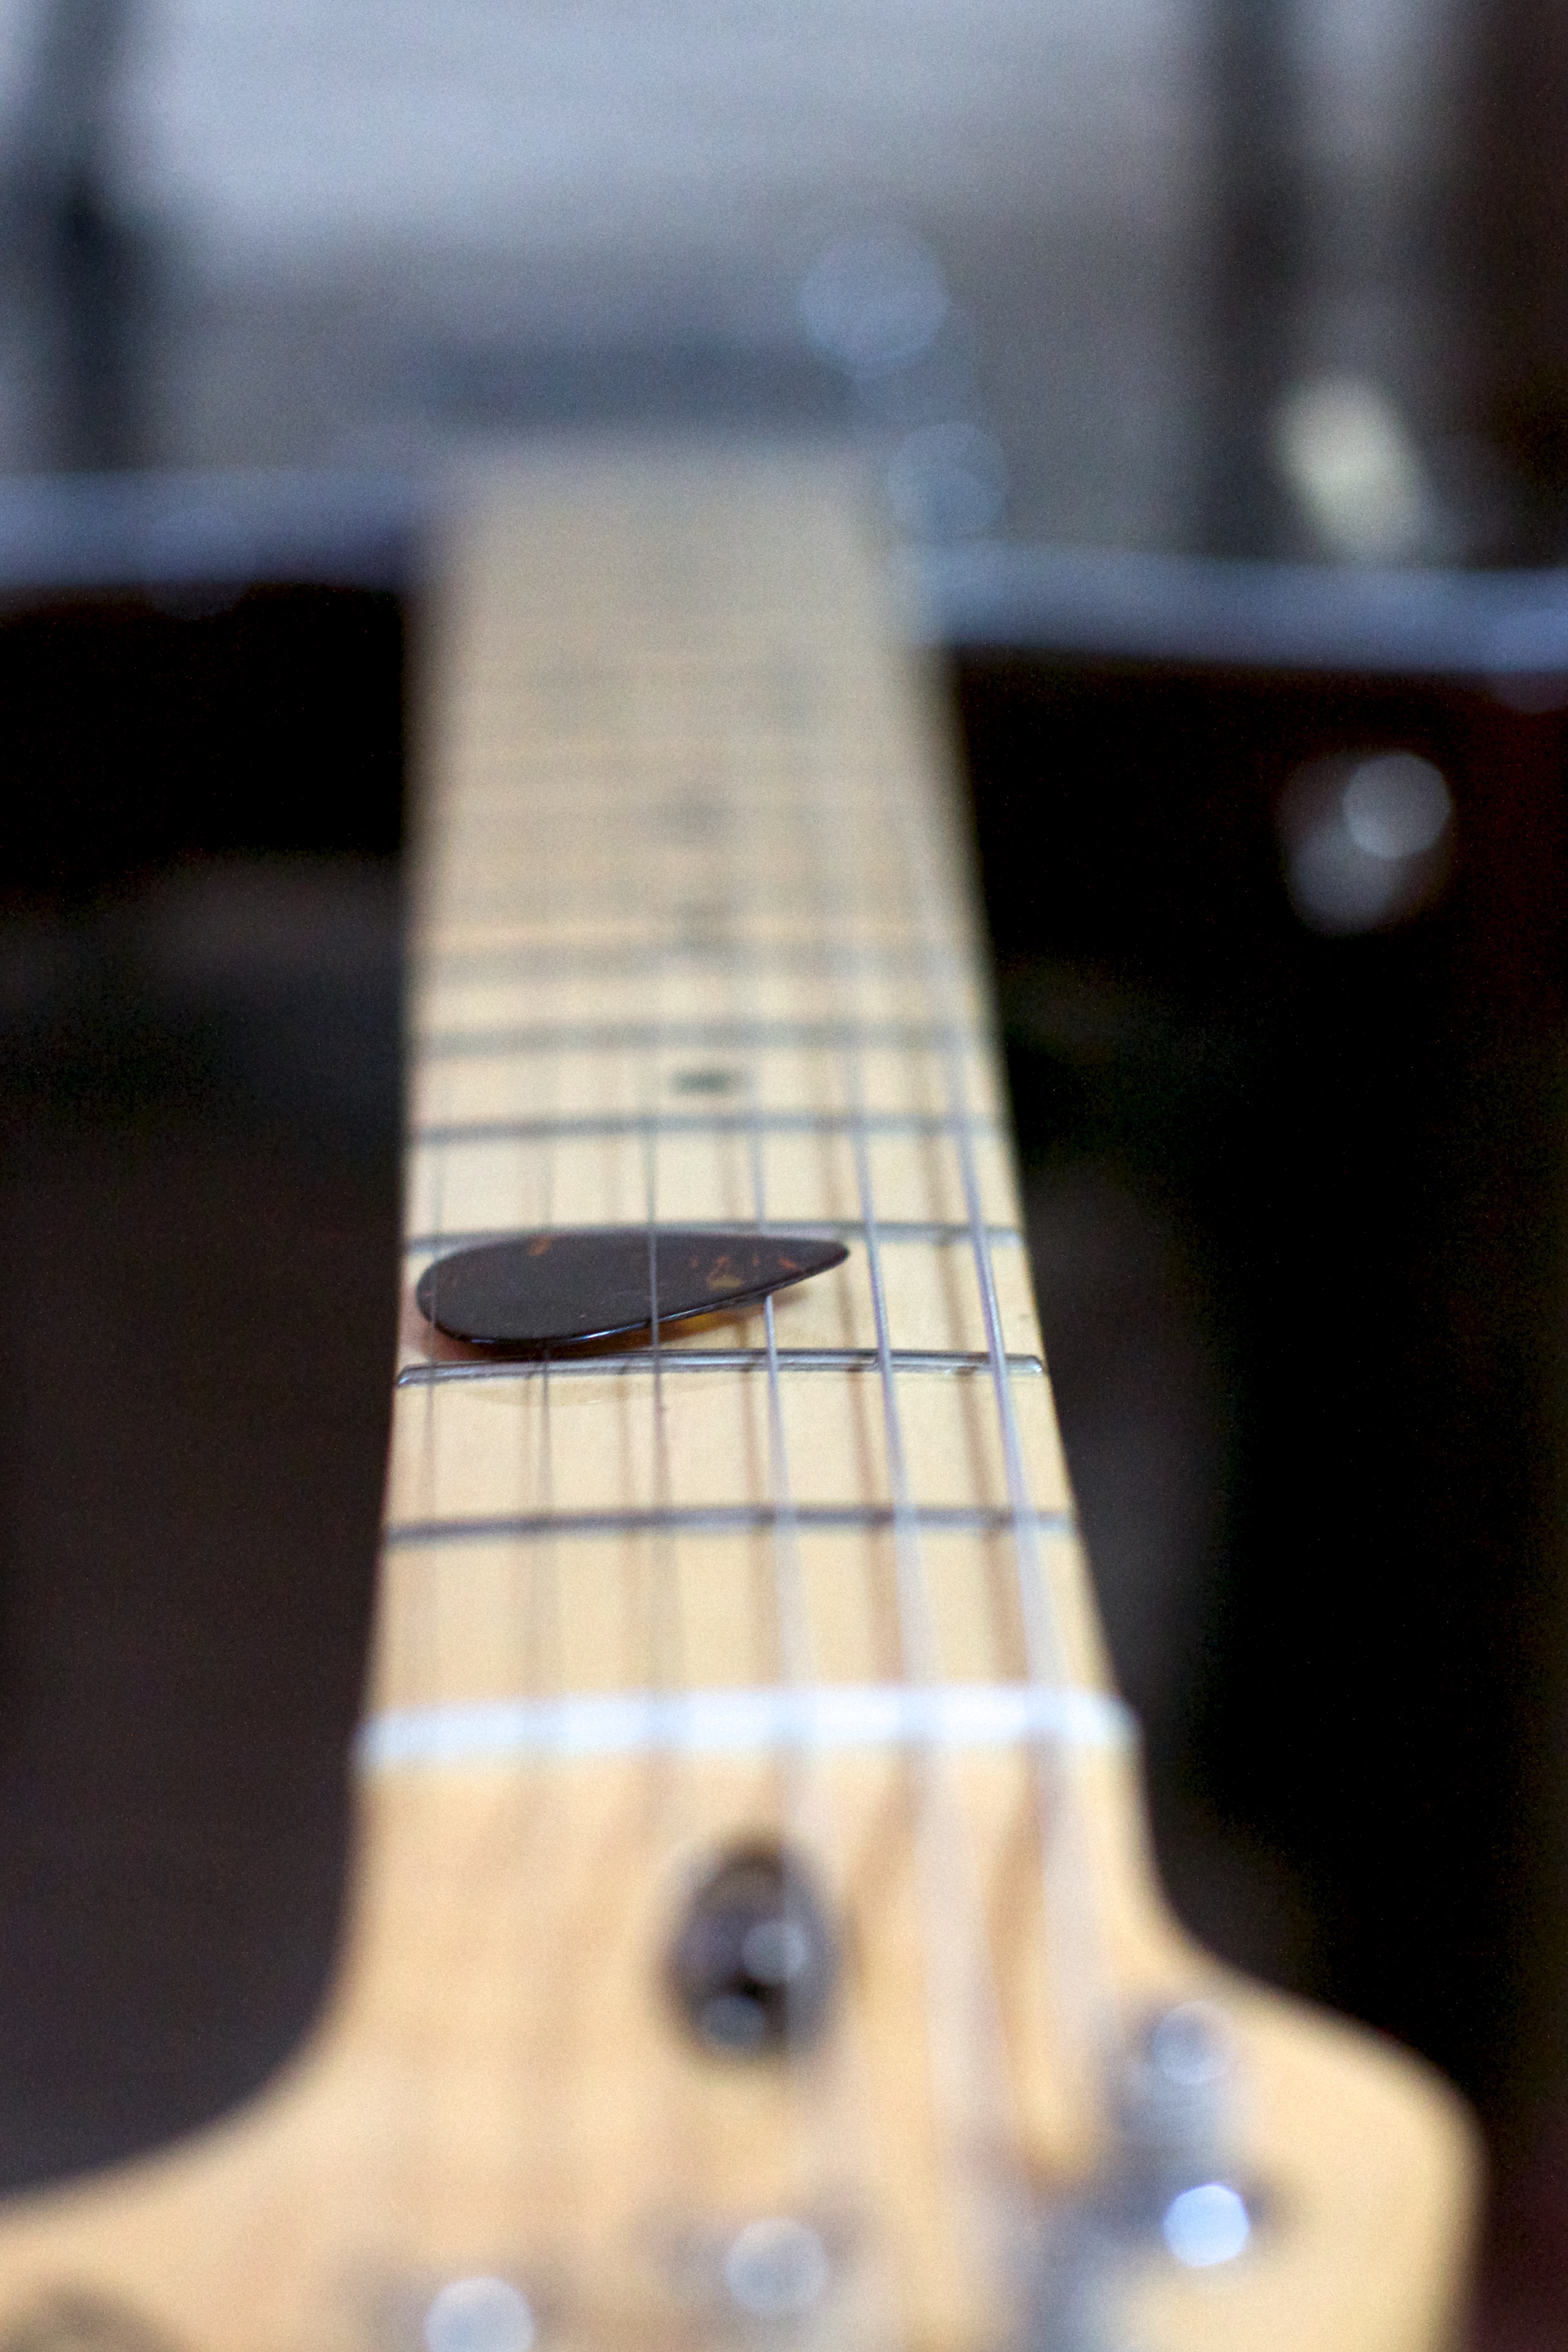
guitar, white, bass guitar, slide guitar, blue, musical instrument, plucked string instruments, string instrument, close up, acoustic guitar, electric guitar